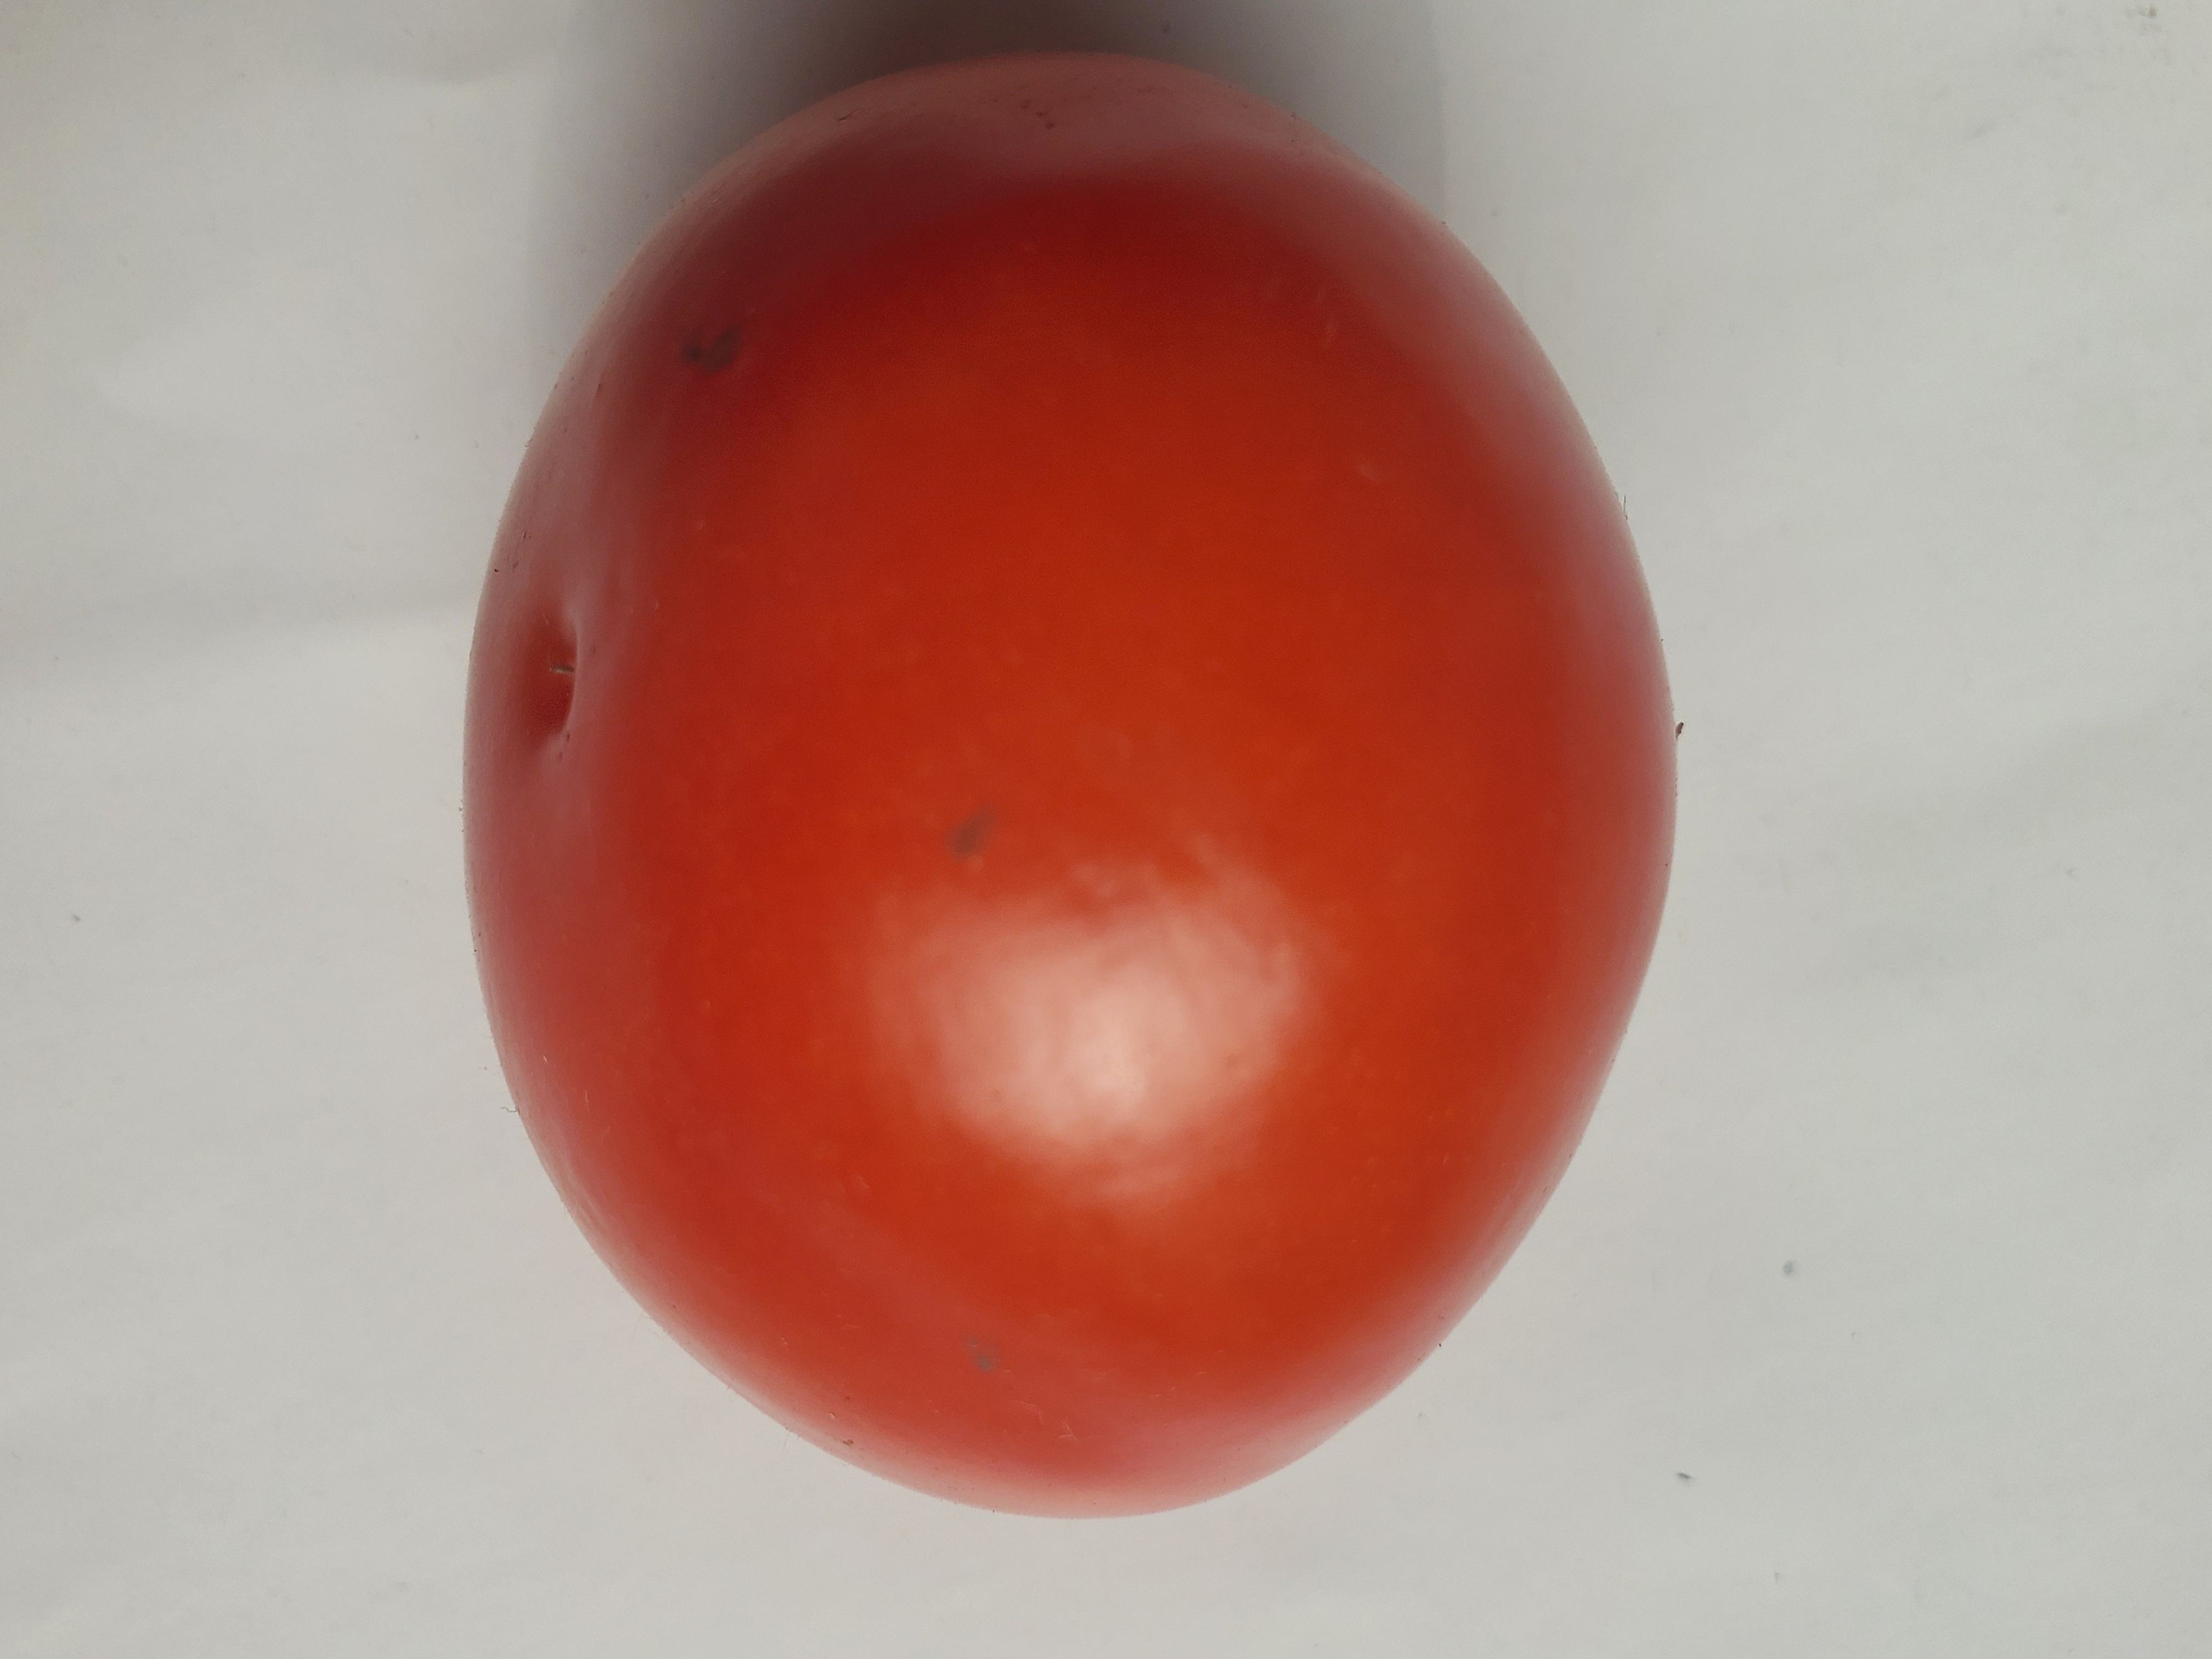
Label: Fresh